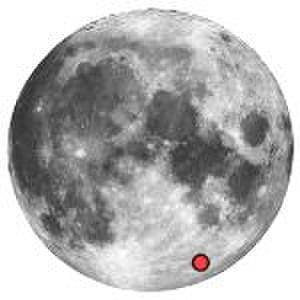
Les cratères lunaires désignent les cratères présents sur la Lune. La surface de la Lune présente de nombreux cratères, presque tous formés par impacts.
Voici une liste des cratères de la Lune. La plupart d'entre eux sont des cratères d'impact. Plus de 30 000 cratères, dont les diamètres sont compris entre 1 km et plus de 100 km, sont observables au télescope depuis la Terre.